International Churches of Christ

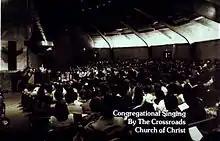
Crossroads Church of Christ in 1970s.

The ICOC has its roots in a movement that reaches back to the period of the Second Great Awakening (1790–1870) of early nineteenth-century America. Barton W. Stone and Alexander Campbell are credited with what is today known as the Stone-Campbell or Restoration Movement. There are a number of branches of the Restoration movement, and the ICOC was formed from within the Churches of Christ. Specifically, it was born from a discipling movement that arose among the Churches of Christ during the 1970s. This discipling movement developed in the campus ministry of Chuck Lucas.